Profesor Wilczur

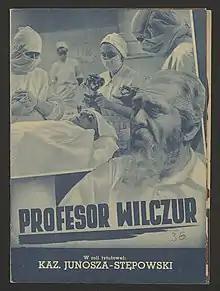

Profesor Wilczur is a 1938 Polish romantic drama film directed by Michał Waszyński, a sequel to "Znachor" (1937). It is based on the novel by Tadeusz Dołęga-Mostowicz.